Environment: real
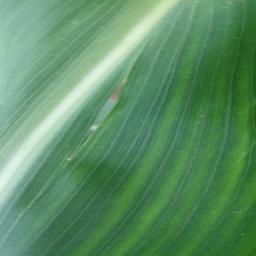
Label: healthy